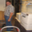
Label: man